Charonne subway massacre

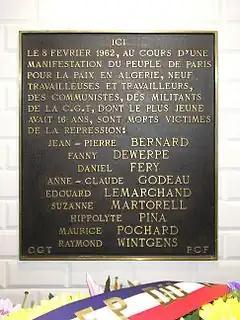
Commemorative plaque at the Charonne subway station

The massacre at the Charonne metro station of 8 February 1962 was an incident that took place around and in the Charonne metro station in Paris, during a demonstration against the Secret Armed Organization (OAS) and the Algerian War, which resulted in the death of nine people crushed in the doorway of the metro station.